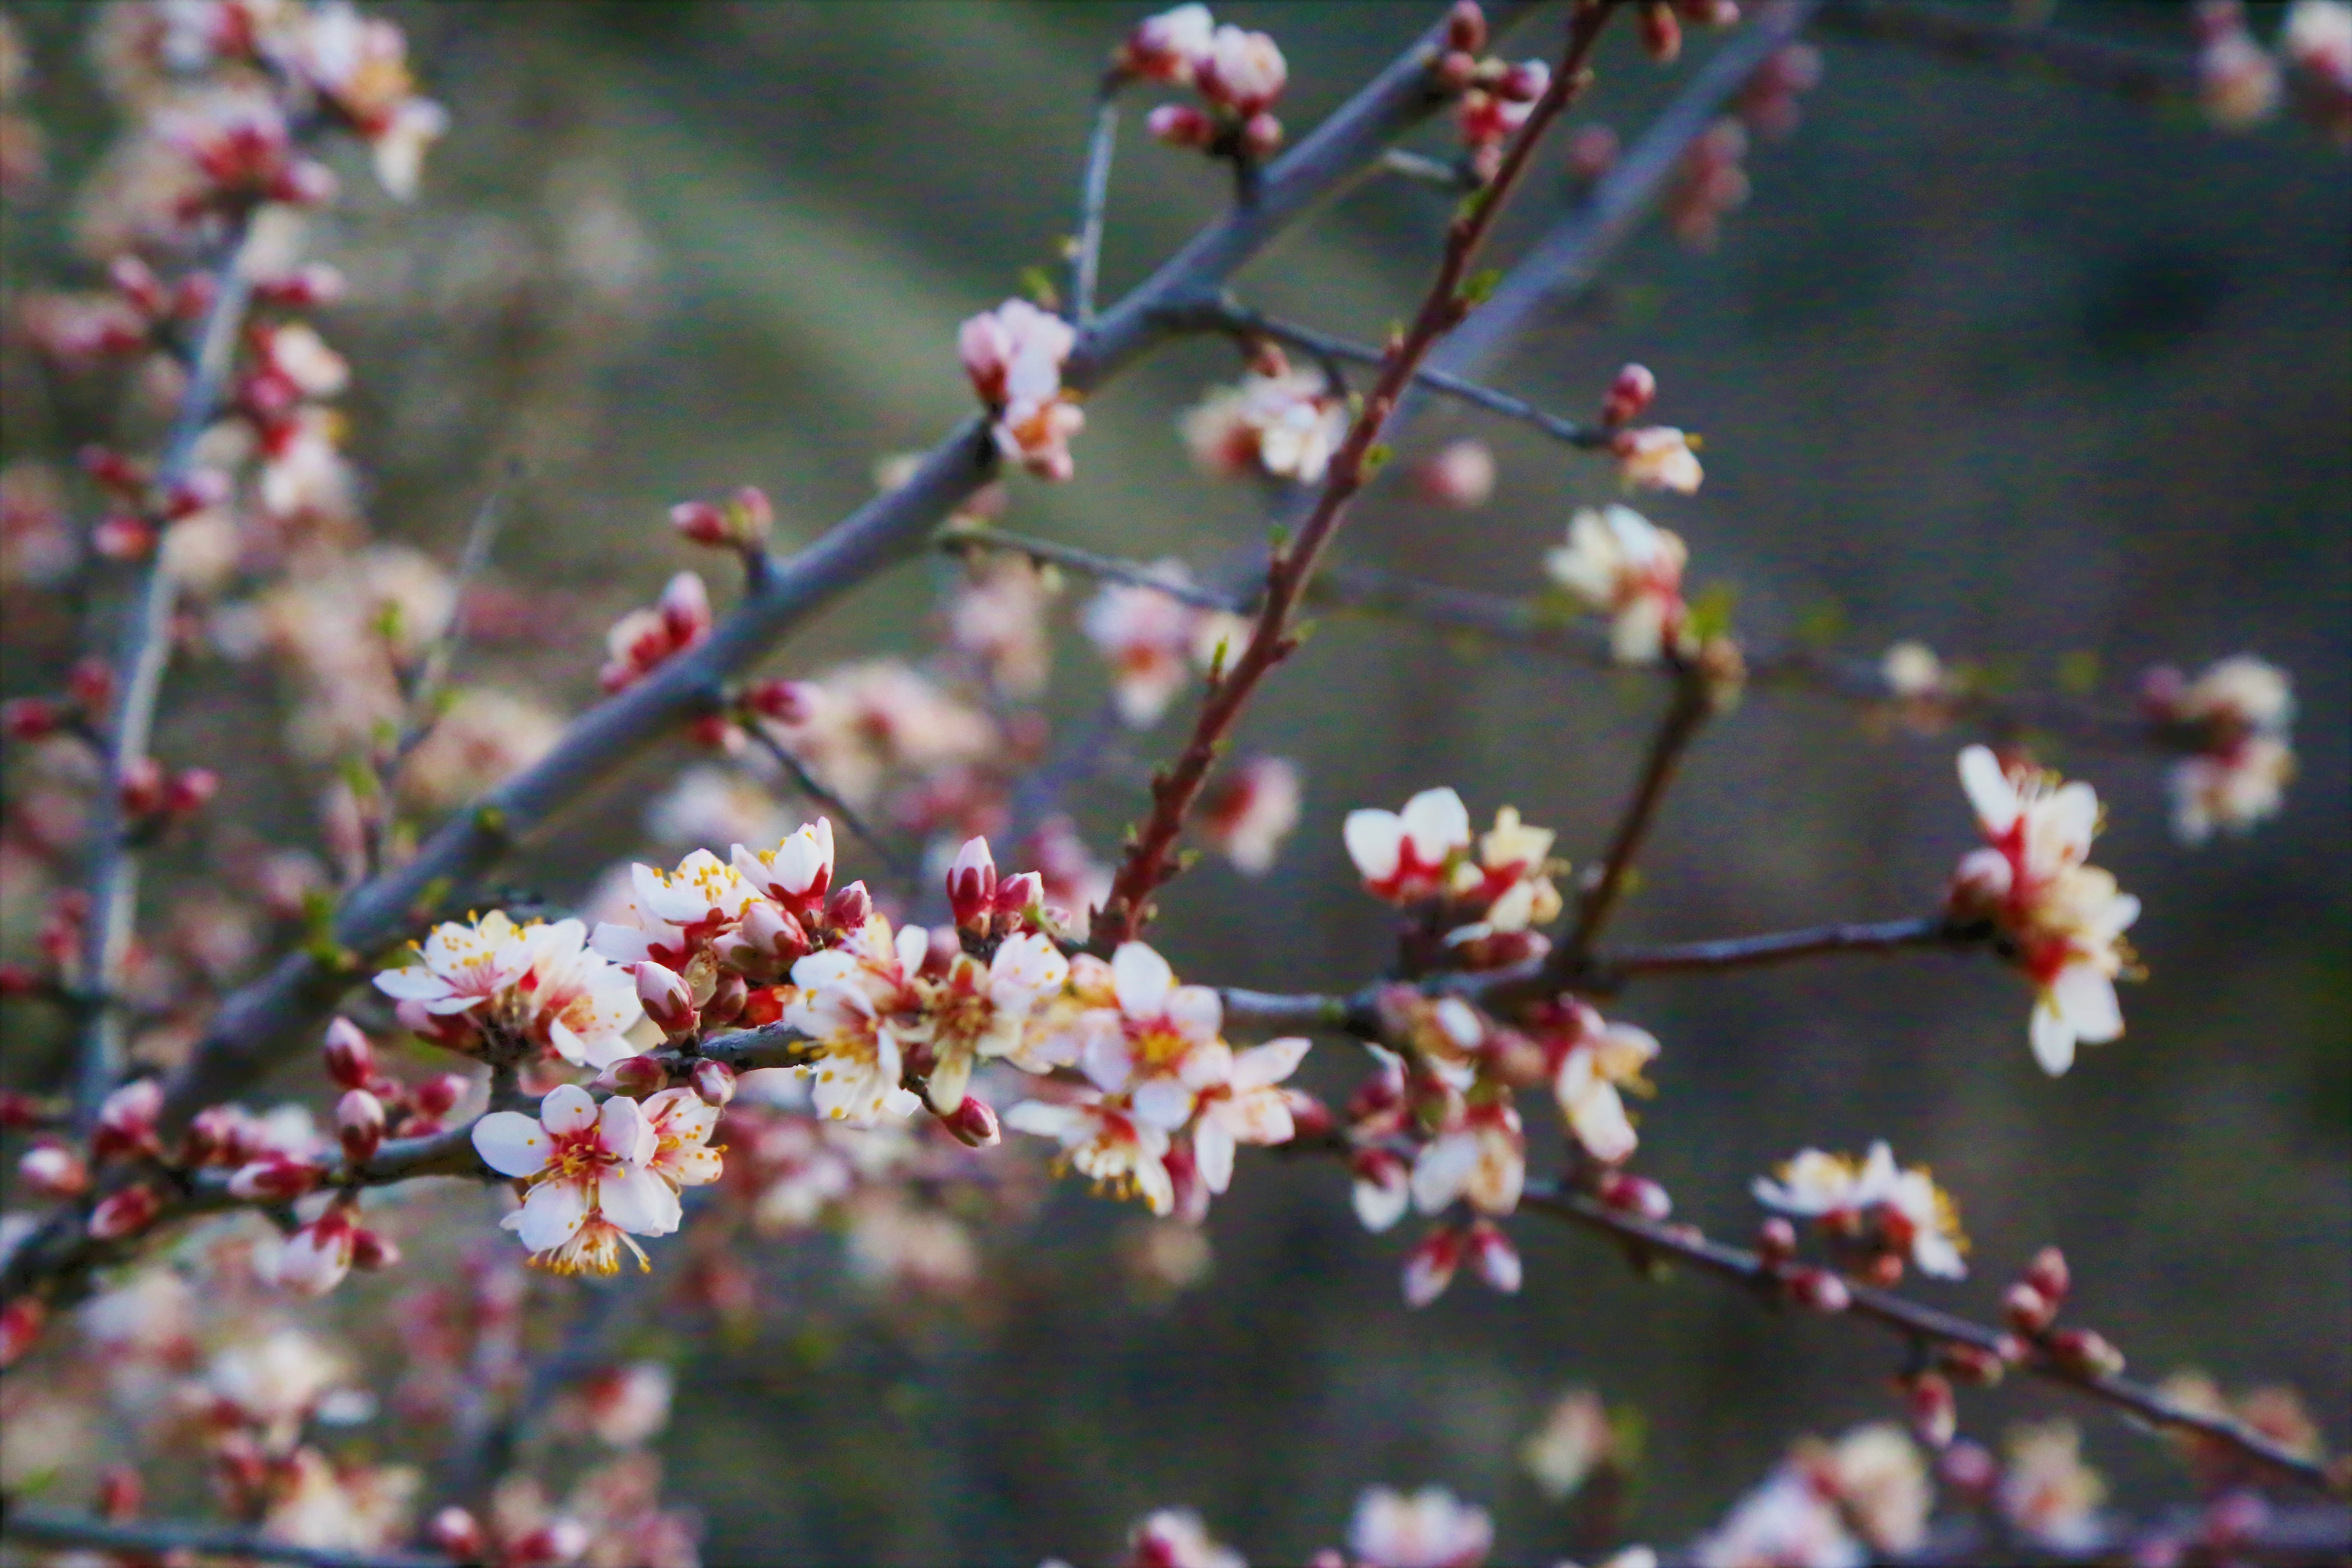
spring, nature, tree, flowers, almond, flower, branch, plant, blossom, flowering plant, twig, woody plant, prunus, wildflower, berberis, perennial plant